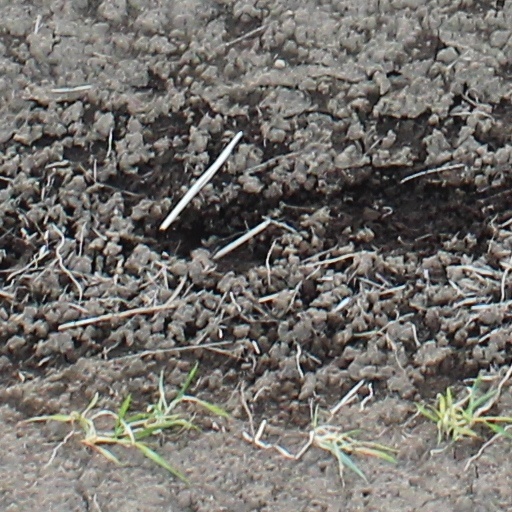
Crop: wheat